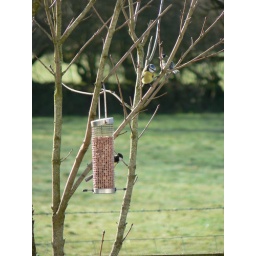
2 birds in the tree and 1 on the feeder!